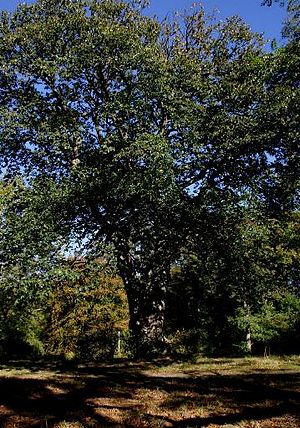
Balkanbjergene
Tarmvrid-Røn er karakteristisk for løvskovene på Balkanbjergene. Denne træ-art ses i øvrigt også i parken ved Moesgård slot.
Balkanbjergene er en bjergkæde som strækker sig fra grænsen mellem Serbien og Bulgarien tværs over Bulgarien til Sortehavet. De var tidligere kendt som Haemus mons. Man mener, at det er et navn, som kommer af trakisk "Ime" der svarer til Aimon and Saimon på græsk, hvilket betyder "kæde". Navnet Balkan stammer formentligt fra et tyrkisk ord for "bjerg". På bulgarsk hedder kæden Stara Planina